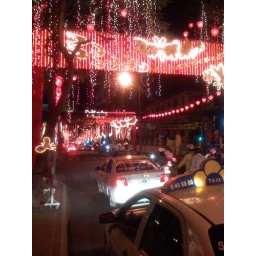
Pretty red lights in the street in hcmc